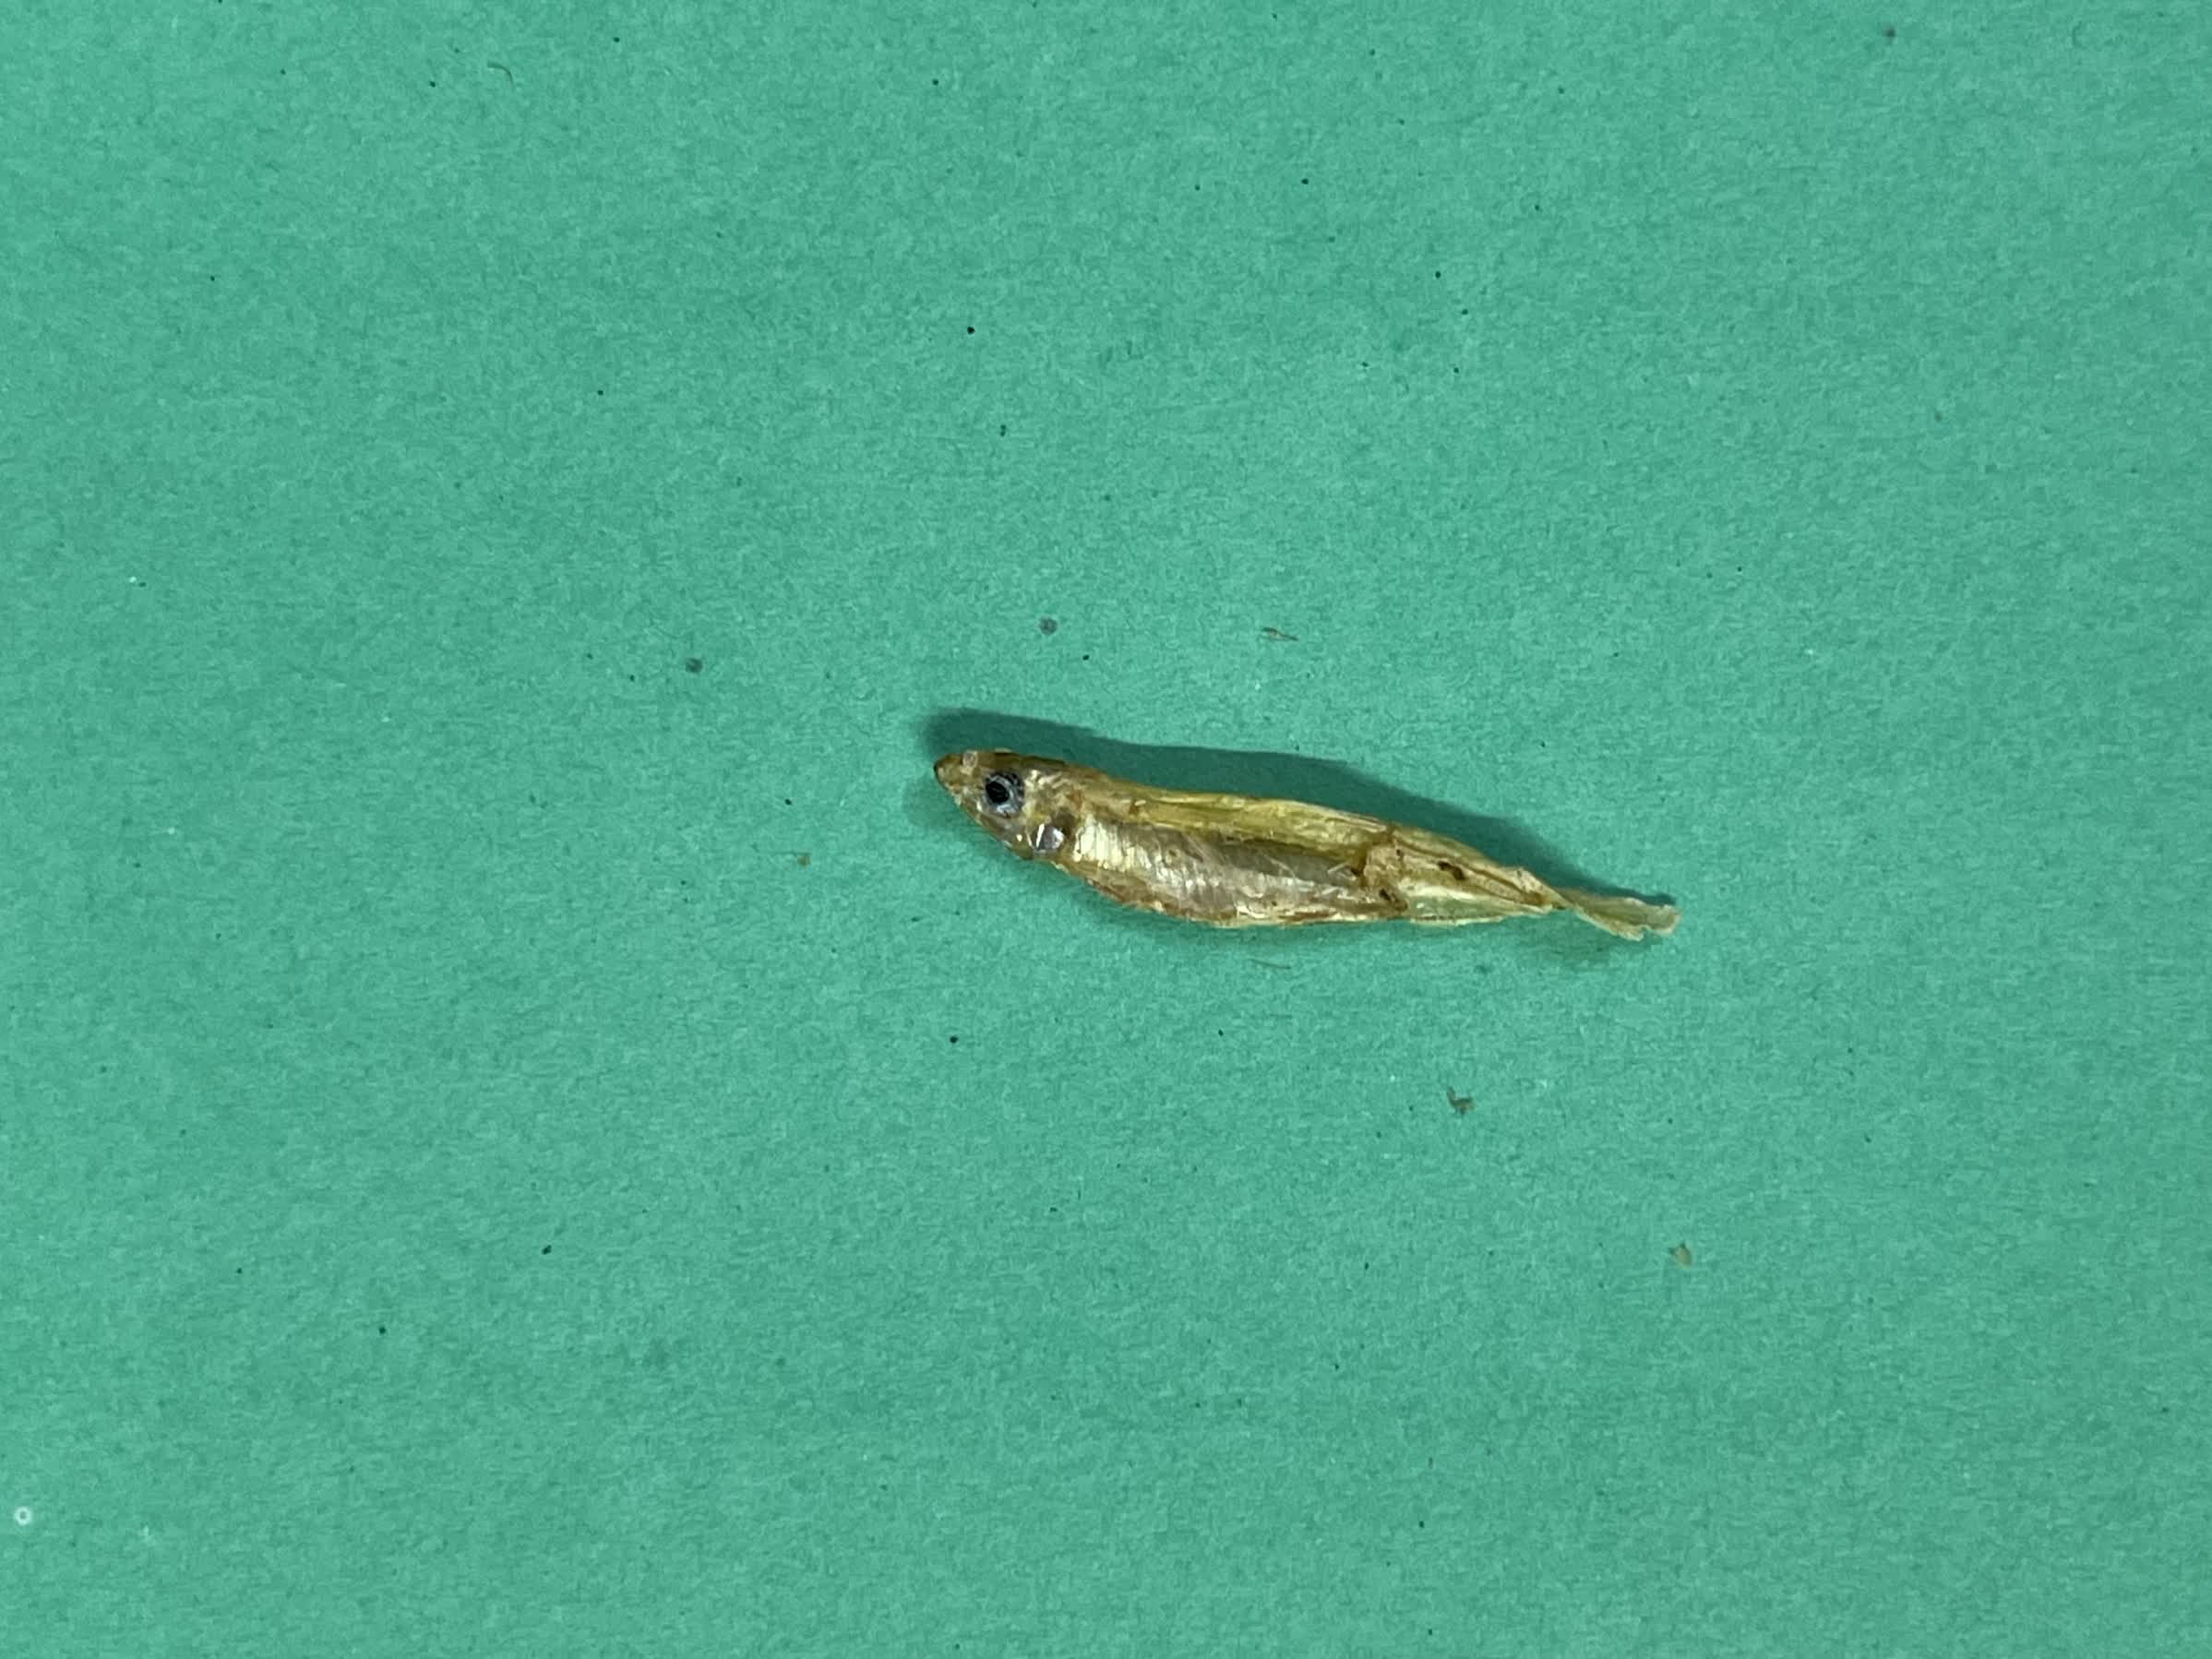
Species: kachki